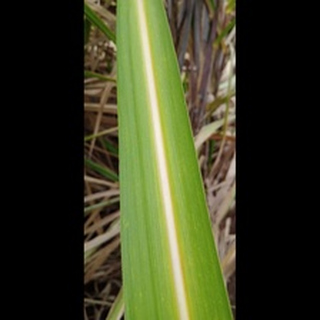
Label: sugarcane_yellow_leaf_disease